Virginia Richmond Reynolds

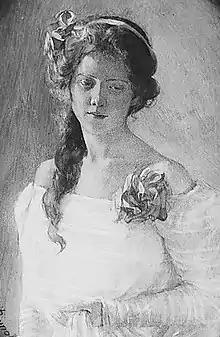

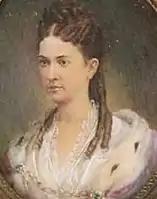
Detail from "Woman in an Ermine Lined Cape", circa 1890, watercolor on ivory

Reynolds was born in Chicago, and studied first at the Art Institute of Chicago and then in Munich with Carl Marr. While in Munich she married Wellington Jarard Reynolds who was also an art student there. The couple moved to Paris where Virginia continued her studies under the American impressionist painter Charles Augustus Lasar and began exhibiting her work.